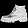
Label: Ankle boot